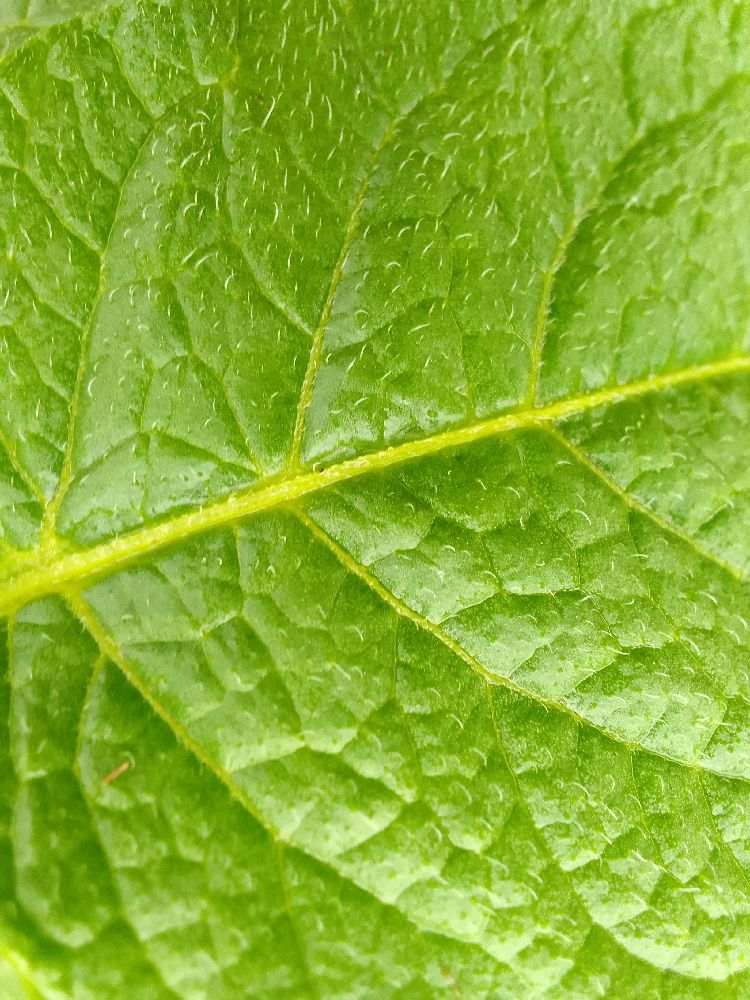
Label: Healthy